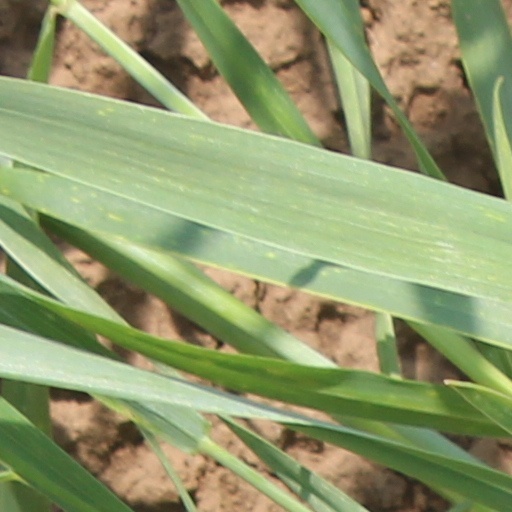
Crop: wheat